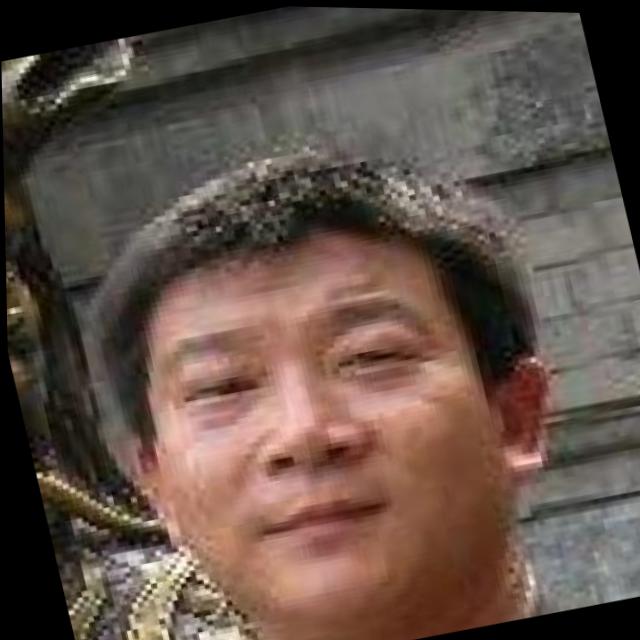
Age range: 21-44